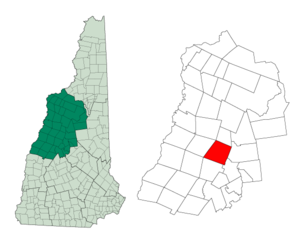
Rumney est une municipalité américaine située dans le comté de Grafton au New Hampshire. Selon le recensement de 2010, sa population est de 1 480 habitants.